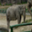
Label: elephant